Sphere (1998 film)

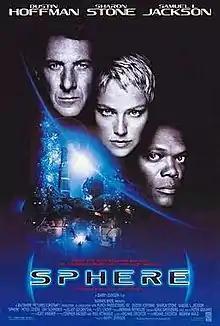
Theatrical release poster

Sphere is a 1998 American science fiction psychological thriller film directed and produced by Barry Levinson, adapted by Kurt Wimmer, and starring Dustin Hoffman, Sharon Stone and Samuel L. Jackson. The film centers on a large mysterious underwater object discovered by Navy divers. It is based on Michael Crichton's novel of the same name.